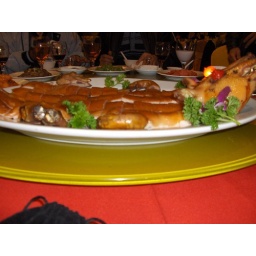
this was dinner. there was a battery pack in the pigs mouth which powered the red glowing eyes